Mark Skaife

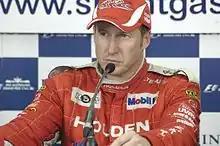
Skaife at the Australian GP in 2006

Mark Stephen Skaife (born 3 April 1967) is an Australian former racing driver. Skaife is a five-time champion of the V8 Supercar Championship Series, including its predecessor, the Australian Touring Car Championship, as well as a six-time Bathurst 1000 winner. On 29 October 2008, he announced his retirement from full-time touring car racing. Since retiring from driving, Skaife has worked as a commentator and presenter for the series for both the Seven Network and Fox Sports Australia.